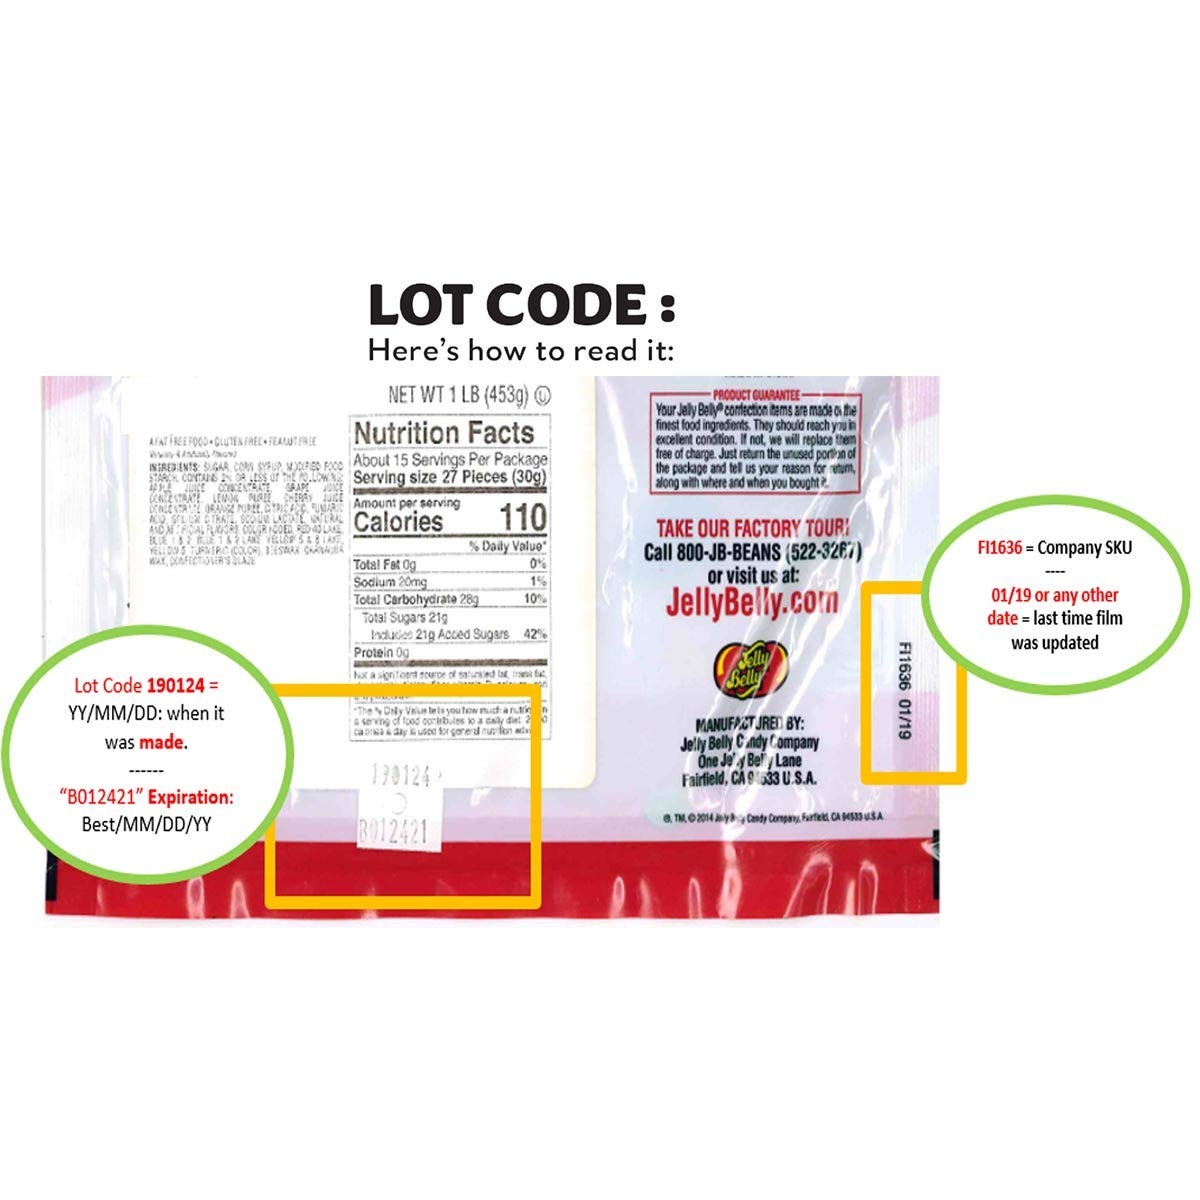
Item Name: Jelly Belly Very Cherry Jelly Beans - 2 Pounds in Resealable Bags (2 x 16 Ounces) - Genuine, Official, Straight from the Source
Bullet Point 1: This is two pounds (32 oz) of fresh-from-the-factory Very Cherry Jelly Bean goodness!
Bullet Point 2: Our most popular flavor of all time, flavored with cherry juice to give this classic bean that true-to-life flavor.
Bullet Point 3: Peanut-free, OU Kosher, Fat-free, Gluten-free and Dairy-free, with only four (4) calories per bean
Bullet Point 4: Have a question? Contact us first! We're always happy to help.
Product Description: <b>Our most popular flavor of all time, now in a 2-pack!</b><br>We flavor these classic beans with real cherry juice to give them that true-to-life flavor. Nothing tastes closer to the real thing. In fact, any confusion with an actual cherry is purely intentional!<br><br>All Jelly Belly jelly beans are OU Kosher, gluten free, peanut free, dairy free, fat free, and vegetarian friendly. Sold as (2) 16 oz re-sealable bags for freshness. Our beans have a 24-month shelf life. Approximately 400 beans per pound. Sold by weight, not volume.<br><br>At Jelly Belly, your satisfaction is our greatest concern. Jelly Belly candies are made with the finest ingredients, using natural ingredients whenever possible. Your candy should reach you with the highest level of freshness and flavor, in packaging that is in excellent condition. If this is not the case, please save any uneaten candy and its packaging, then contact us with your order number to speak with a Jelly Belly representative.<br><br>Thank you for choosing Jelly Belly!
Value: 32.0
Unit: Ounce

Price: 26.58